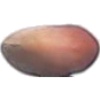
Label: hazelnut